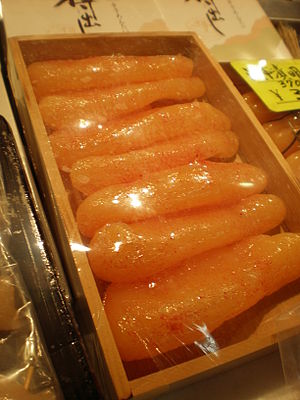
Sejrogn
Mentaiko fra Fukuoka.
Sejrogn er rogn af Gadus chalcogrammus. Saltet sejrogn er marineret rogn fra sej og stillehavstorsk og er en almindelig ingrediens i det koreansk og japanske køkken. Mentaiko er en videreudvikling af myeongnan jeot, koreansk jeotgal, der blev introduceret i Japan efter den russisk-japanske krig. Toshio Kawahara, en Busan-født japaner, tilpassede koreansk mentaiko til japansk smag i Fukuoka i 1949, så den typiske krydring og smag nu er anderledes i Japan end i Korea